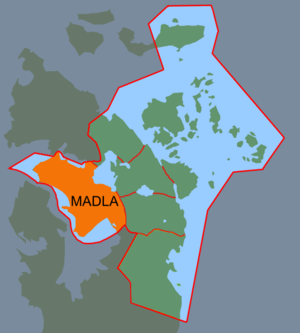
Carte de Stavanger avec l'arrondissement de Madla.
Madla est un arrondissement de Stavanger et une ancienne commune du Rogaland.